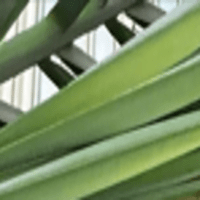
Label: Healthy sample